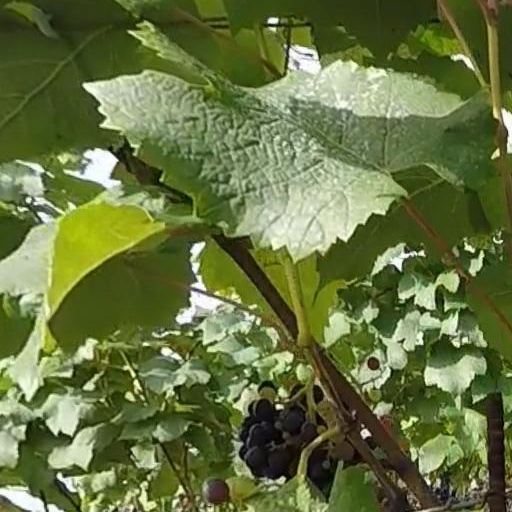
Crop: grape